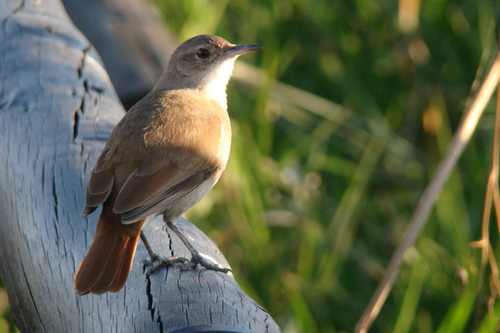
this small brown bird has black beady eyes and a curved bill.
a tan bird with a white belly and breast and a slightly curved bill.
a smaller yellow and brown bird with a short flat beak and a white nape.
this small bird has a white throat and a long narrow bill.
this small bird is mostly a light brown color, the throat, chest and belly are a very light tan color.
this bird is brown with white and has a very short beak.
this brown bird has a light gray head with a brown crown and a white throat and breast.
this bird has wings that are brown and has a white belly
this bird is brown with white and has a very short beak.
this bird has a brown crown, brown primaries, and a brown belly.
Species: Ovenbird